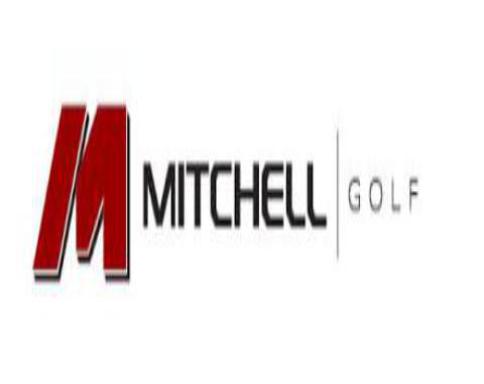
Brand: mitchell
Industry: Necessities